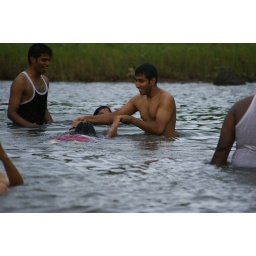
"floating around" in the fresh water lake at Arambol